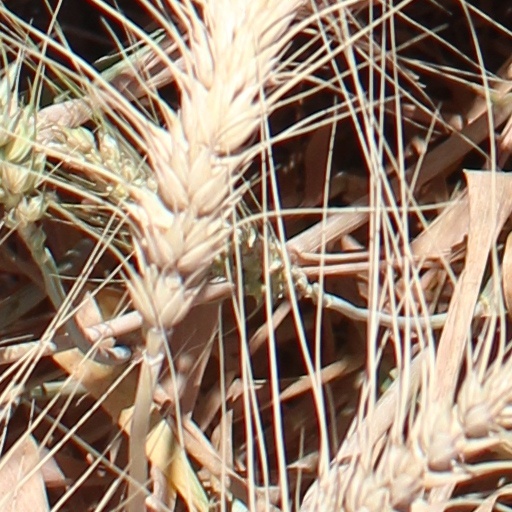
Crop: wheat